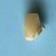
Maize quality: Good